Sergei Shoigu

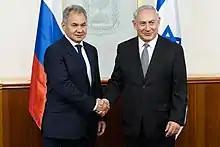
Shoigu with Israeli prime minister Benyamin Netanyahu, October 2017

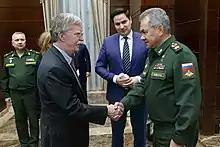
Shoigu meets U.S. National Security Advisor John R. Bolton in Moscow in October 2018.

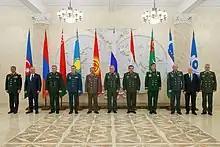
Members of the Council of Ministers of Defense of the CIS at the meeting in Moscow in November 2021

On 30 September 2015, Russia began a military operation in Syria. The operation was carried out by the Russian Aerospace Forces, with the support of the Russian Navy and Bashar al-Assad's Syrian Armed Forces.